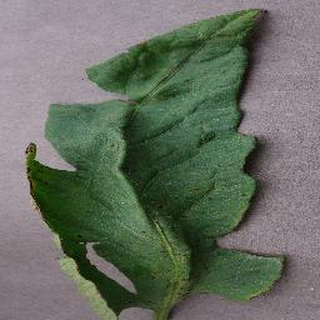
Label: tomato_bacterial_spot